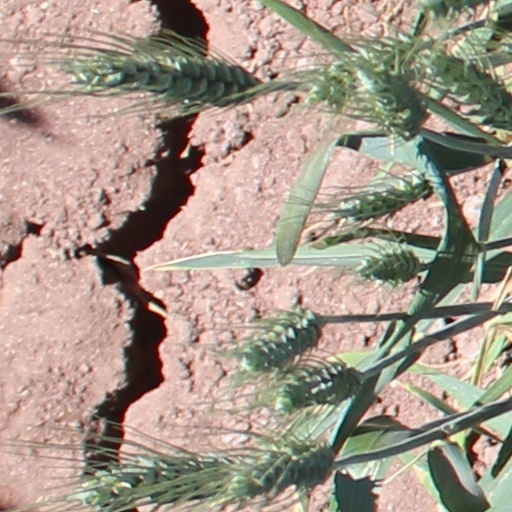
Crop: wheat